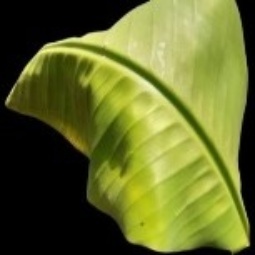
Label: Calcium